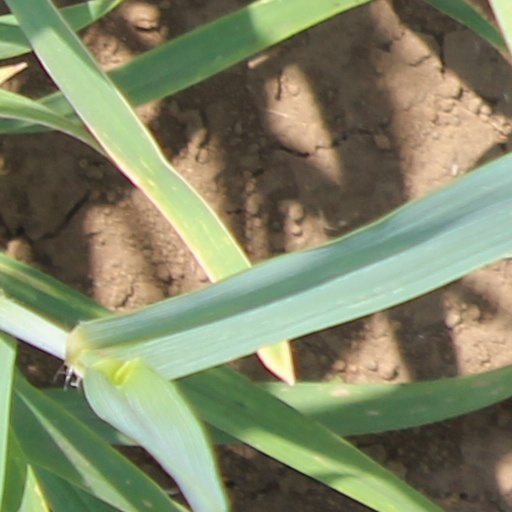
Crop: wheat